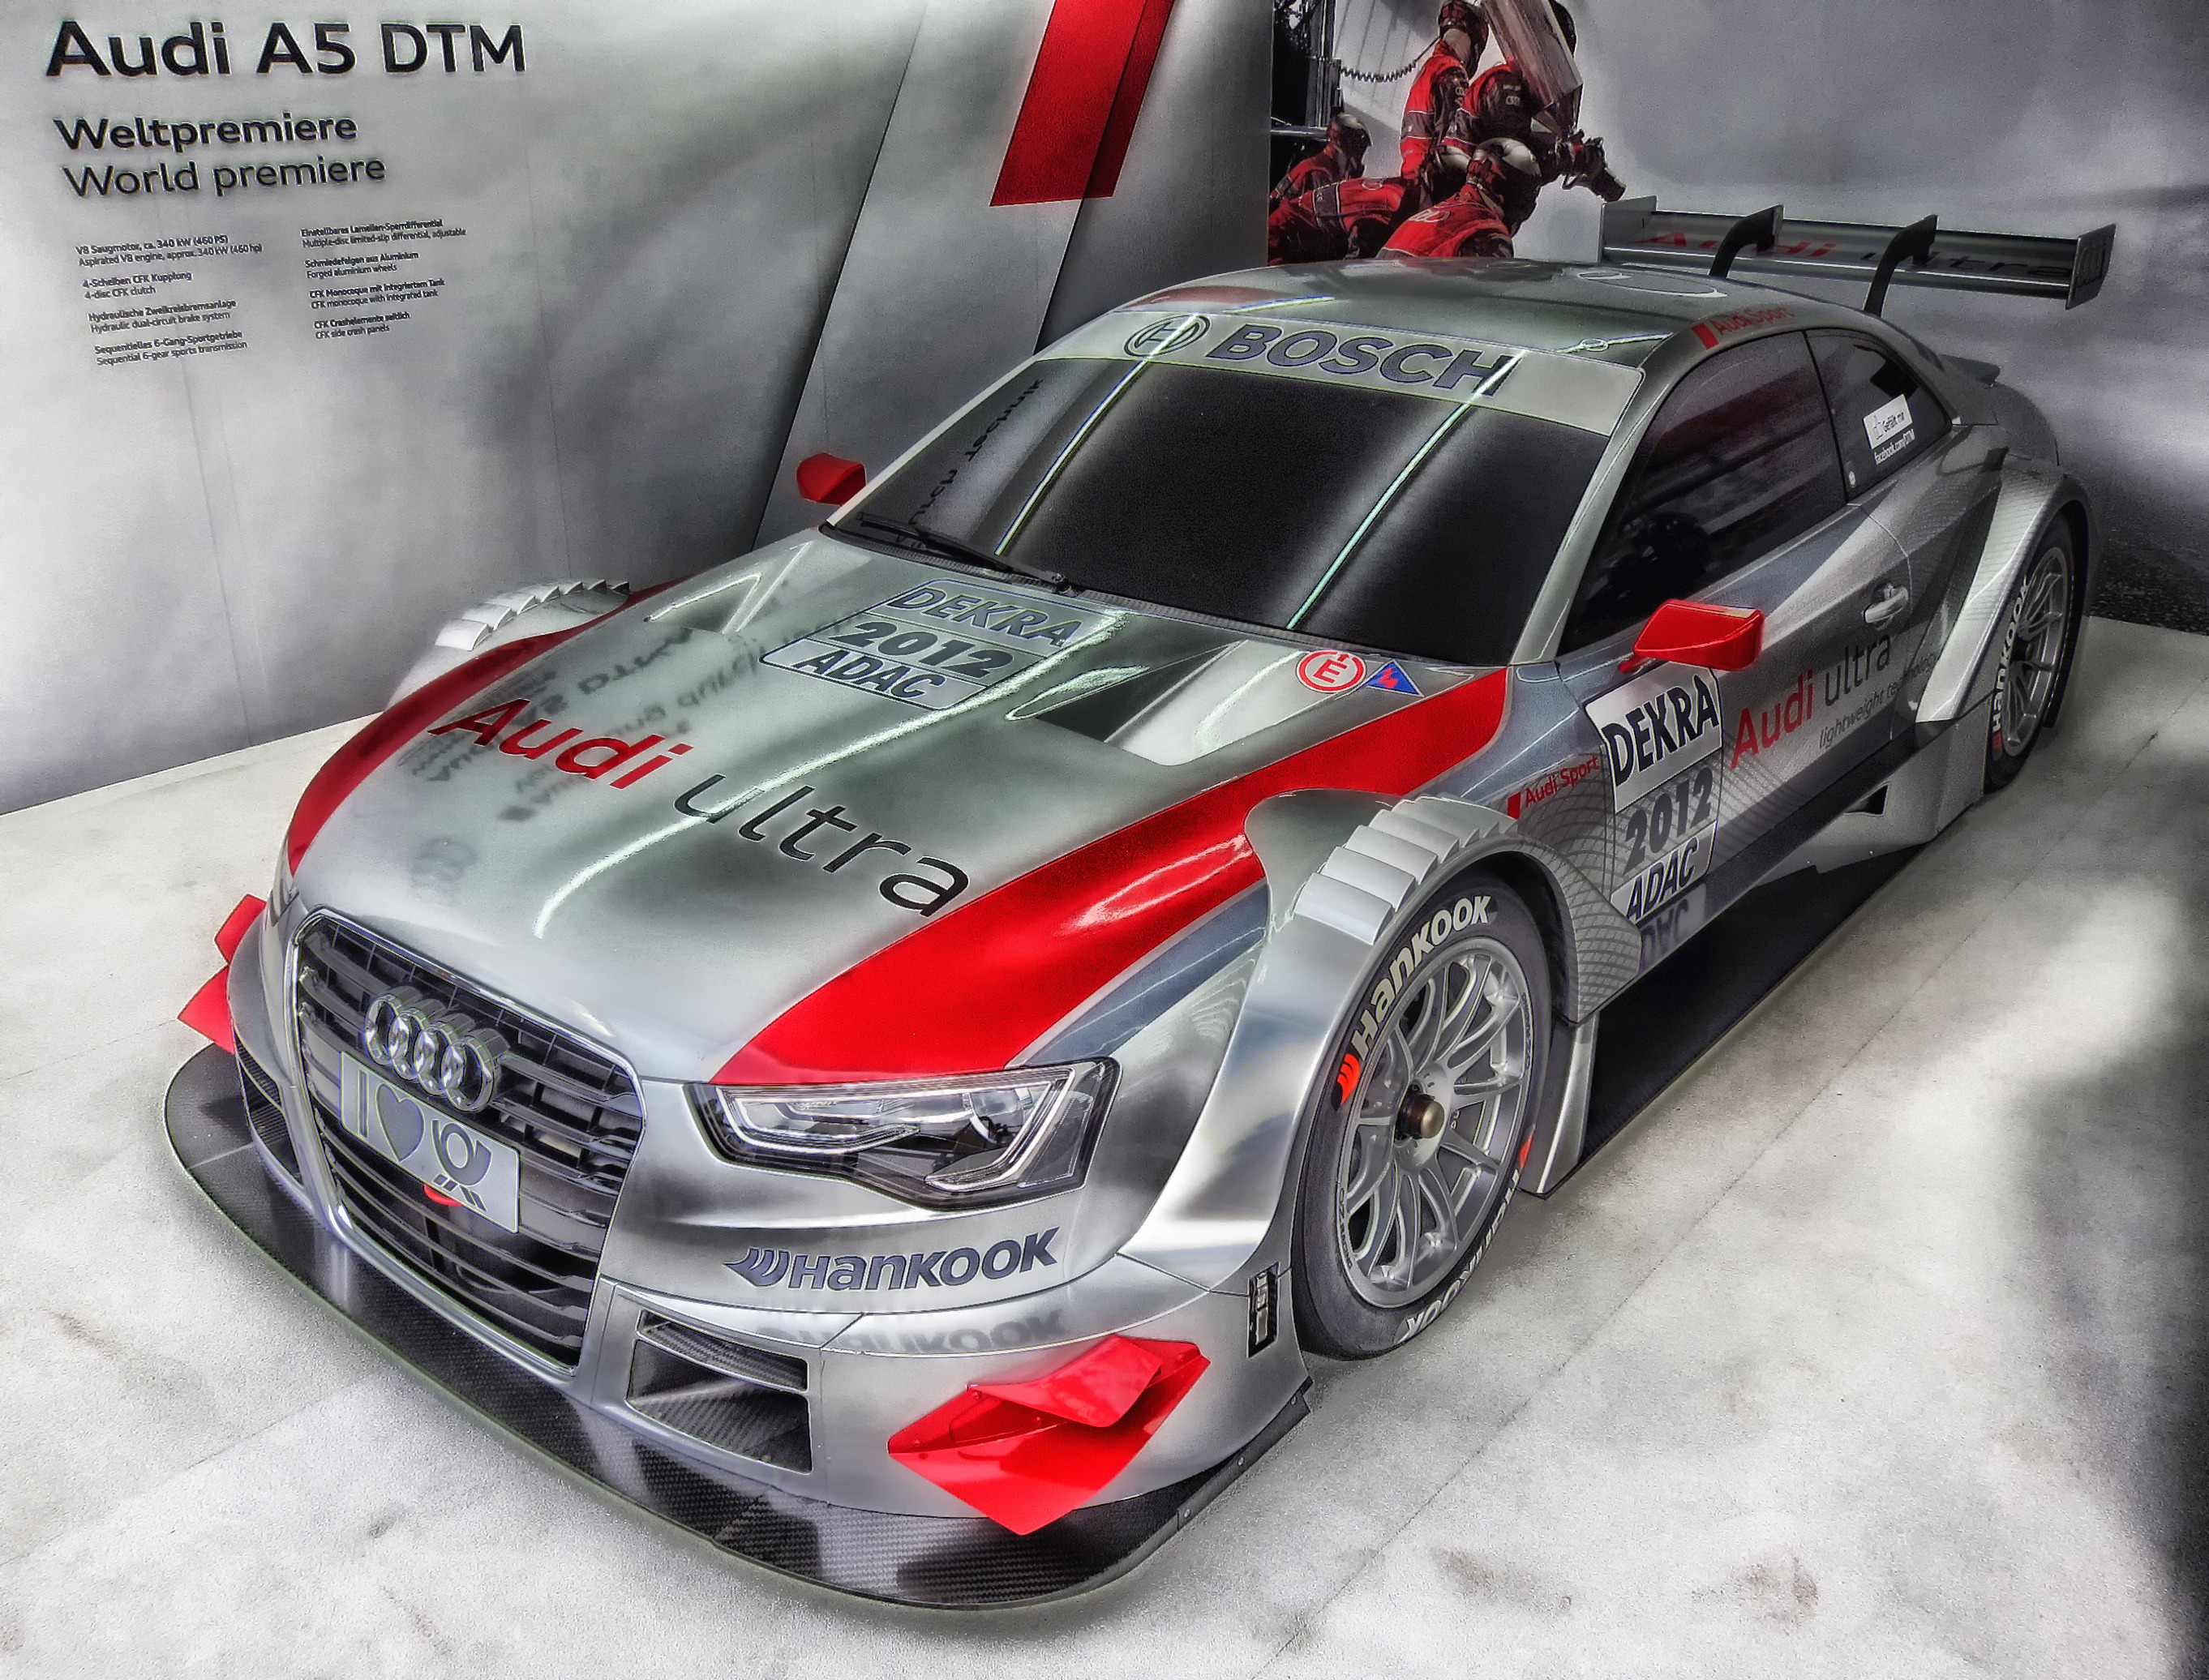
car, wheel, automobile, transportation, vehicle, auto, sports car, bumper, supercar, hdr, sports, racing, race track, audi, coupe, model car, land vehicle, audi a5, automobile make, automotive exterior, automotive design, luxury vehicle, performance car